Sargon 4

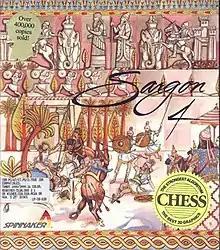

Sargon 4 is a 1988 chess video game published by Spinnaker Software. It is part of the "Sargon" series and a sequel to "Sargon III".